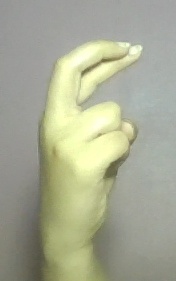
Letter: zay